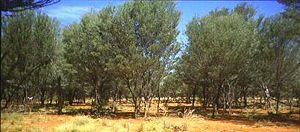
Un bois ou mulga dans le sud-ouest du Queensland. Les plus grands arbres mesurent 7 m
Mulga est un nom vernaculaire d'origine aborigène australienne qui sert à désigner la végétation semi-aride qui couvre la plus grande partie du continent australien. Le terme désigne certaines espèces d'acacias mais surtout l'écosystème dominé par ce type de végétation.
La flore australienne est constituée d'un vaste ensemble estimé à plus de 20 000 espèces de plantes vasculaires, 14 000 espèces de plantes non vasculaires. On y compte aussi 250 000 espèces de champignons et plus de 3 000 espèces de lichens.